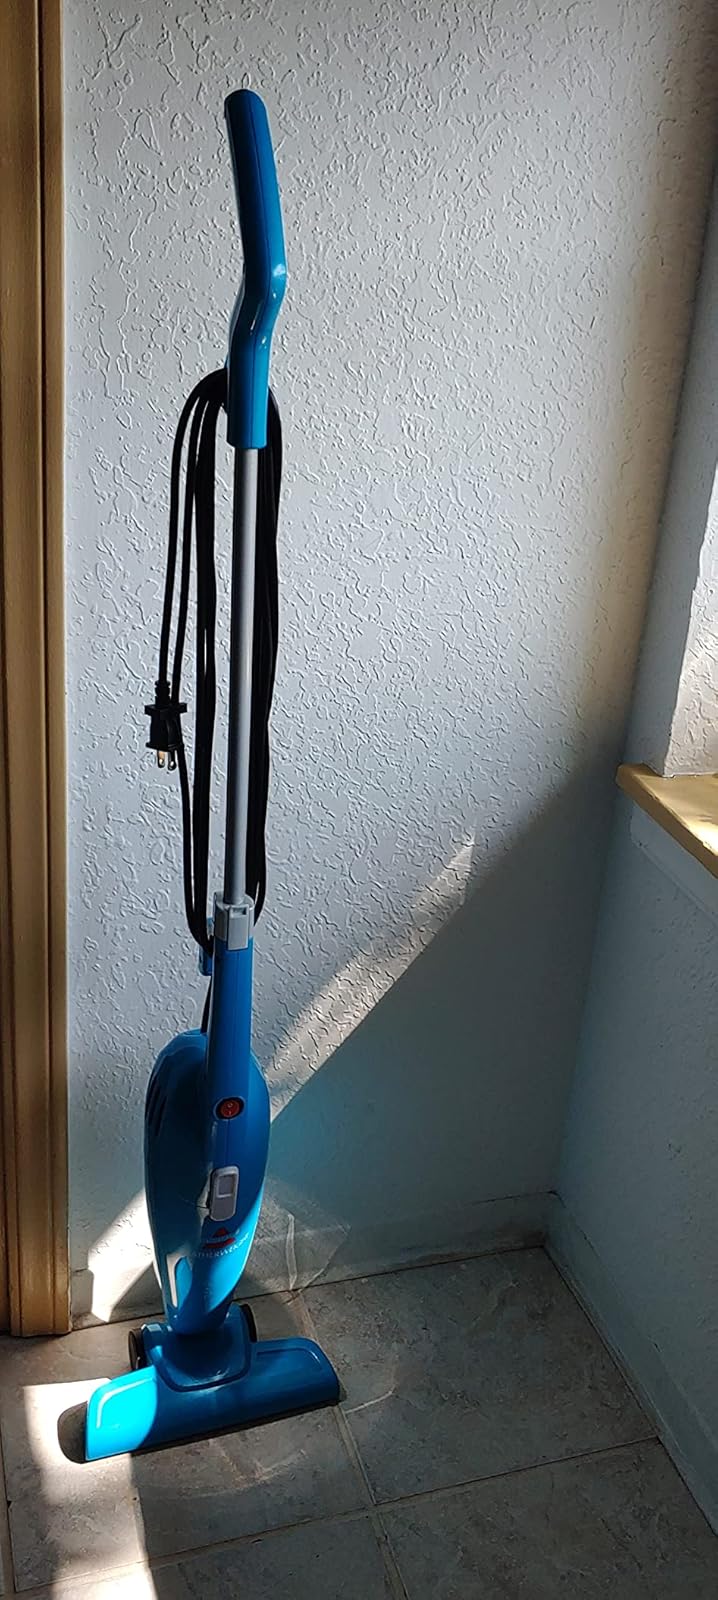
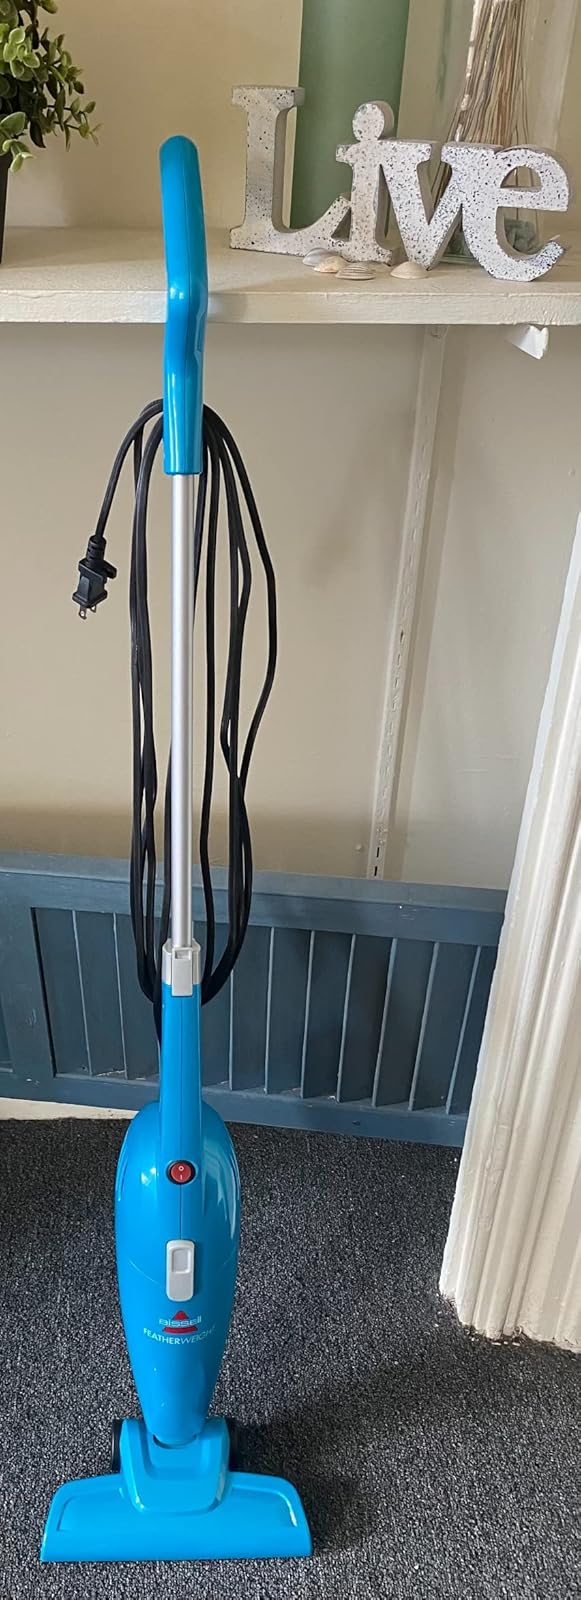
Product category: items_vacuum
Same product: yes